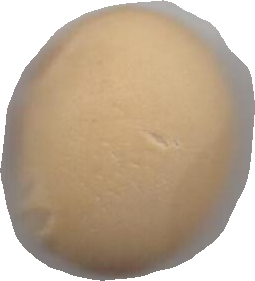
Variety: Dega